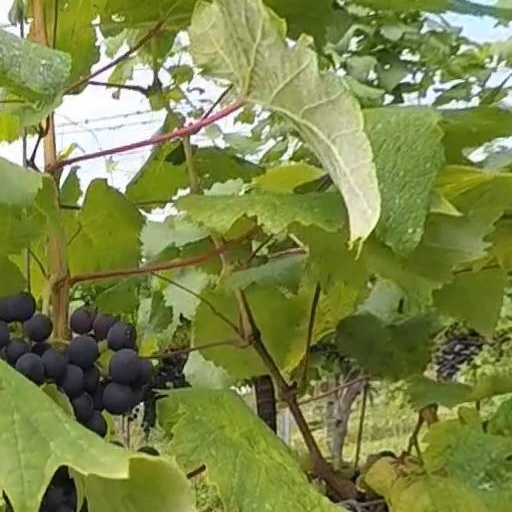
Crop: grape